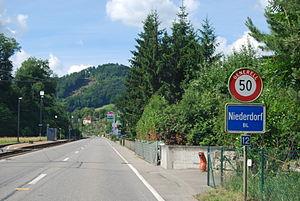
Niederdorf est une commune suisse du canton de Bâle-Campagne, située dans le district de Waldenburg.